Michał Belina Czechowski

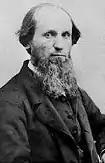
Michael Belina Czechowski

Michał Belina Czechowski (September 25, 1818 – February 26, 1876) was a Polish Seventh-day Adventist. On an individual level, he was the first Adventist missionary to Europe, although this was initially unknown by the Seventh-day Adventist church at the time, and J. N. Andrews was the first official Seventh-day Adventist missionary.